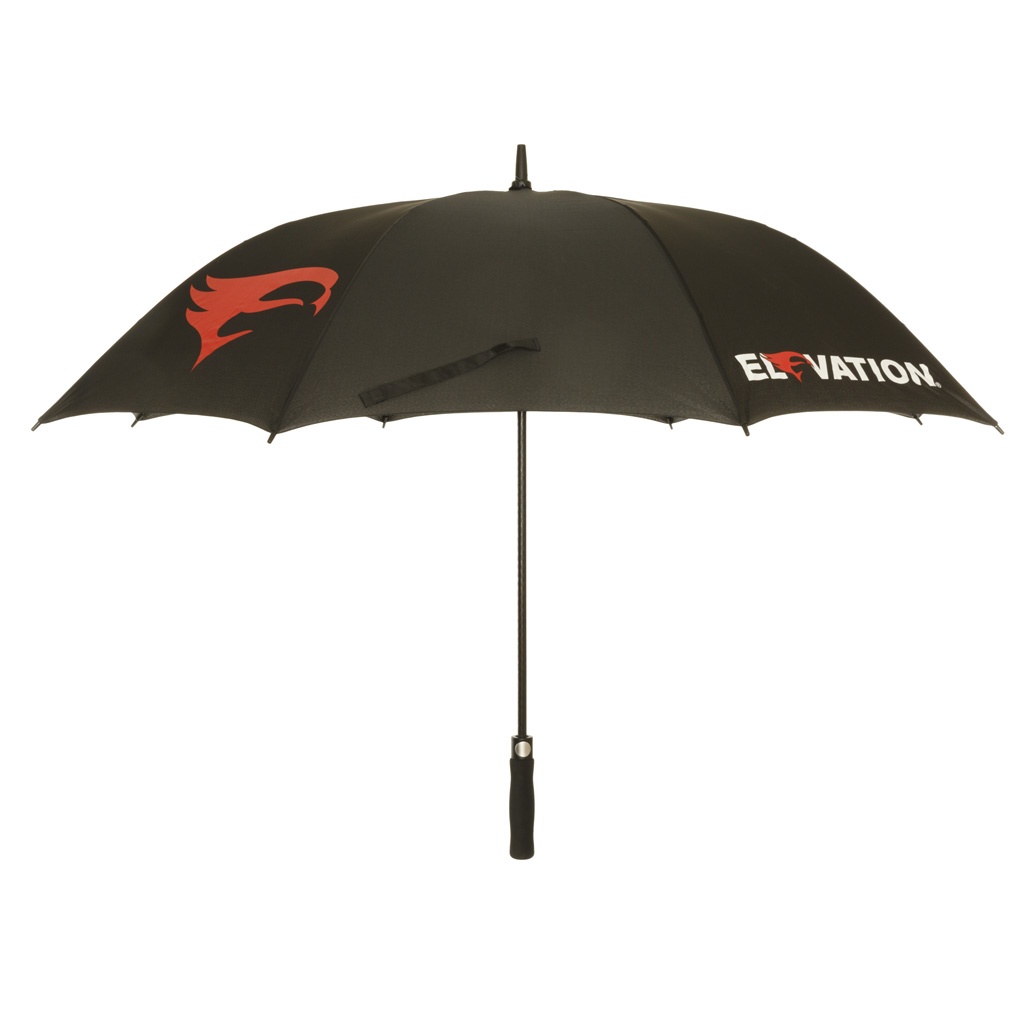
Elevation Tour Umbrella Black
The Tour Umbrella is a 62" umbrella designed specifically for the outdoor shooter. Solid construction with wind and water resistance. Solid black to allow ambient lighting through to the shooter when used to block the sun. Features: 62" of coverage;High quality material and durable construction intended to protect from rain, wind, and sun.;Material designed to allow proper amount of ambient light through to the shooter when used to shield from sun
Brand: Elevation
Category: Sporting Goods > Outdoor Recreation > Hunting & Shooting > Archery